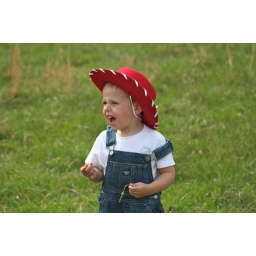
little boy in red cowboy hat laughing